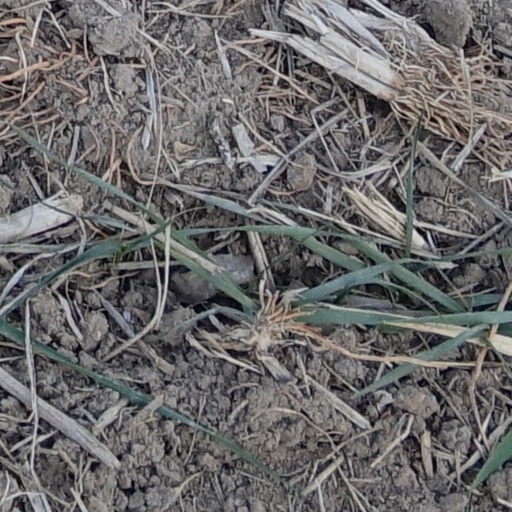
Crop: wheat